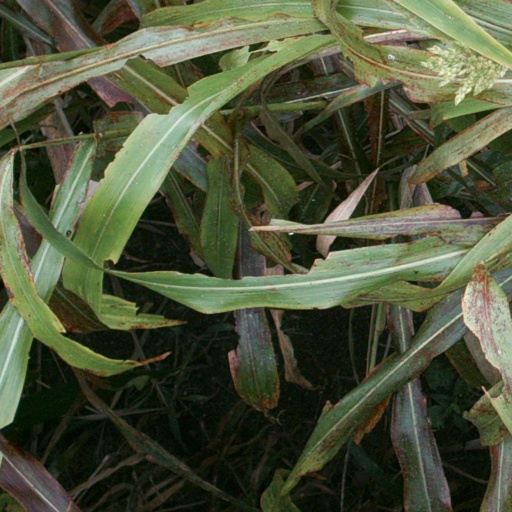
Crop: sorghum